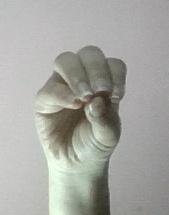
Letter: ha